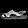
Label: Sandal